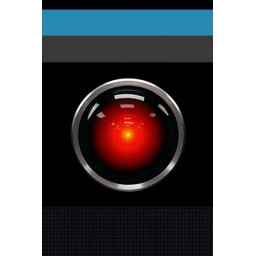
iPhone wall paper inspired by Hal 9000 in 2001 Space Odyssey. Proportions modified to fit iPhone.